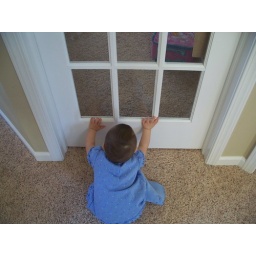
Little Girl looking through windows in door